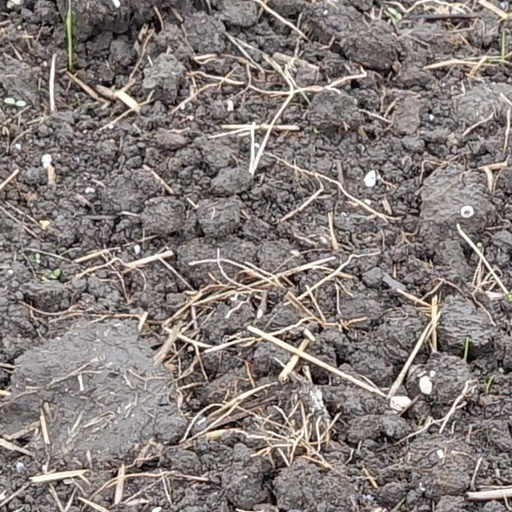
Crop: wheat